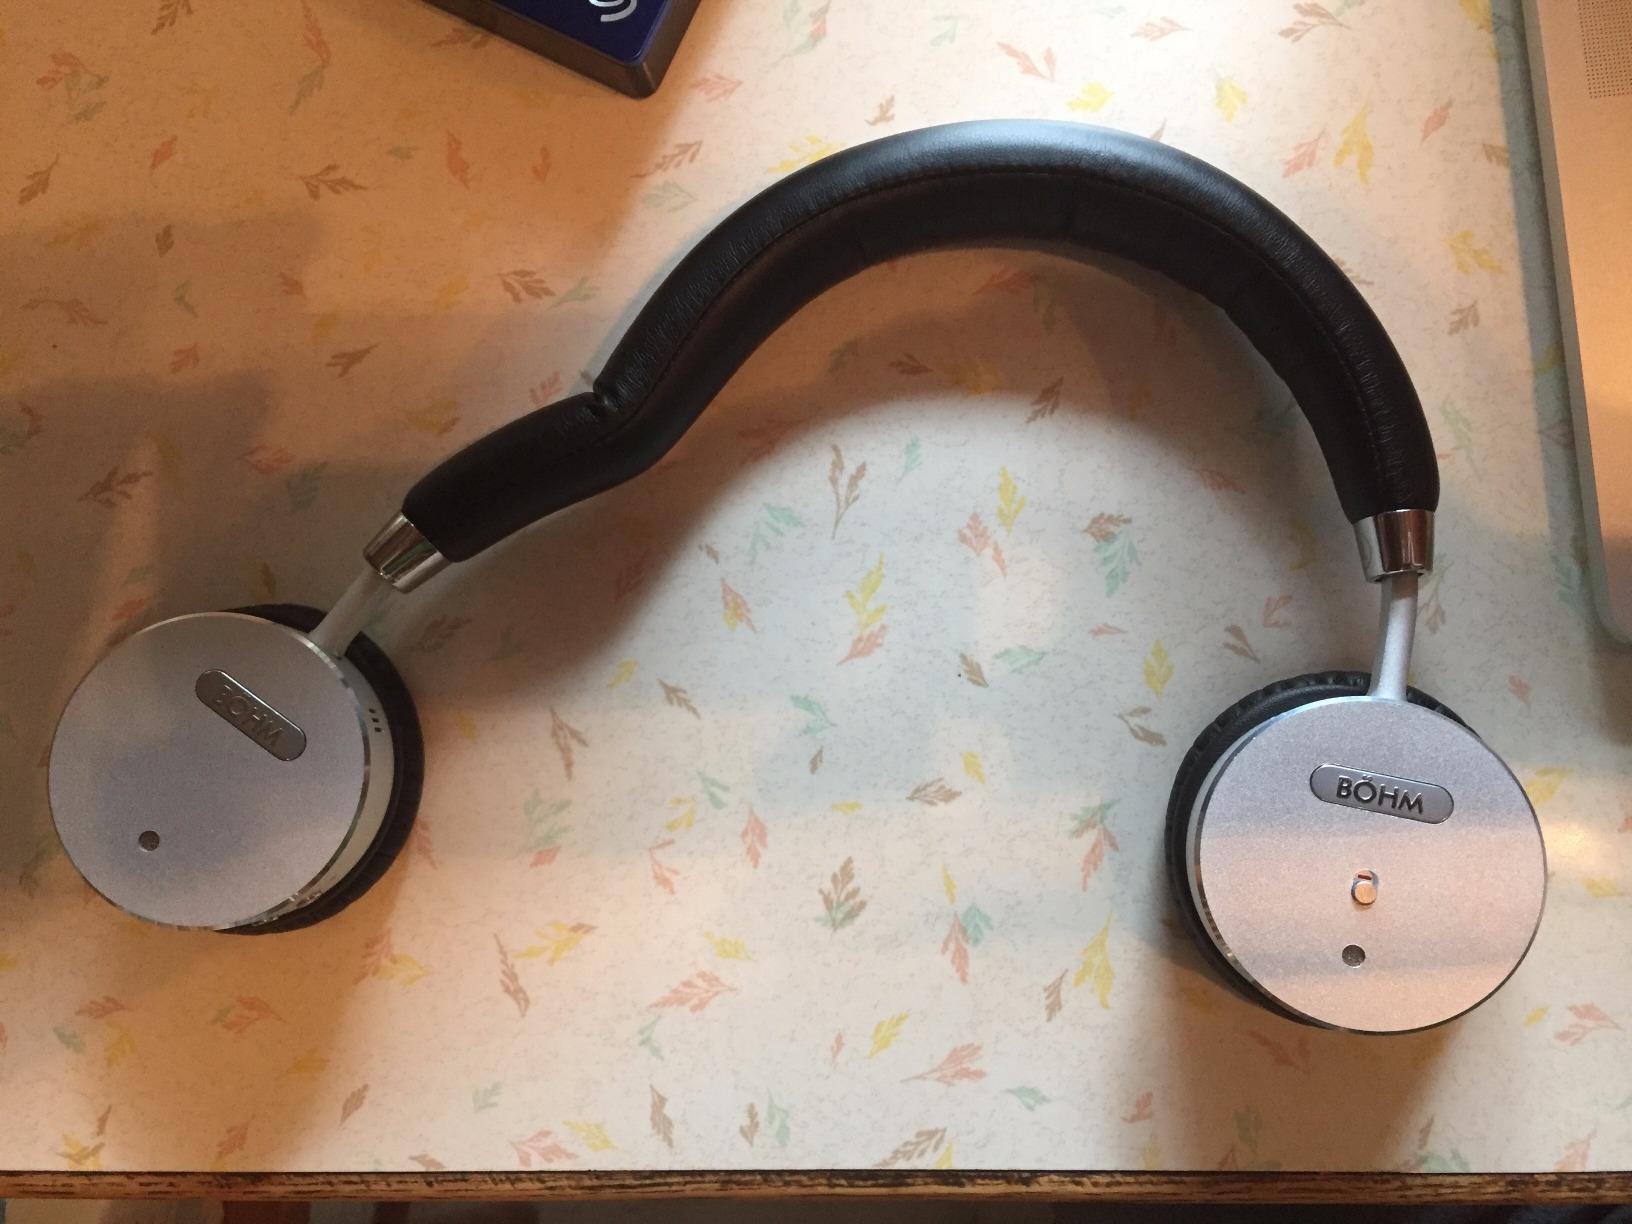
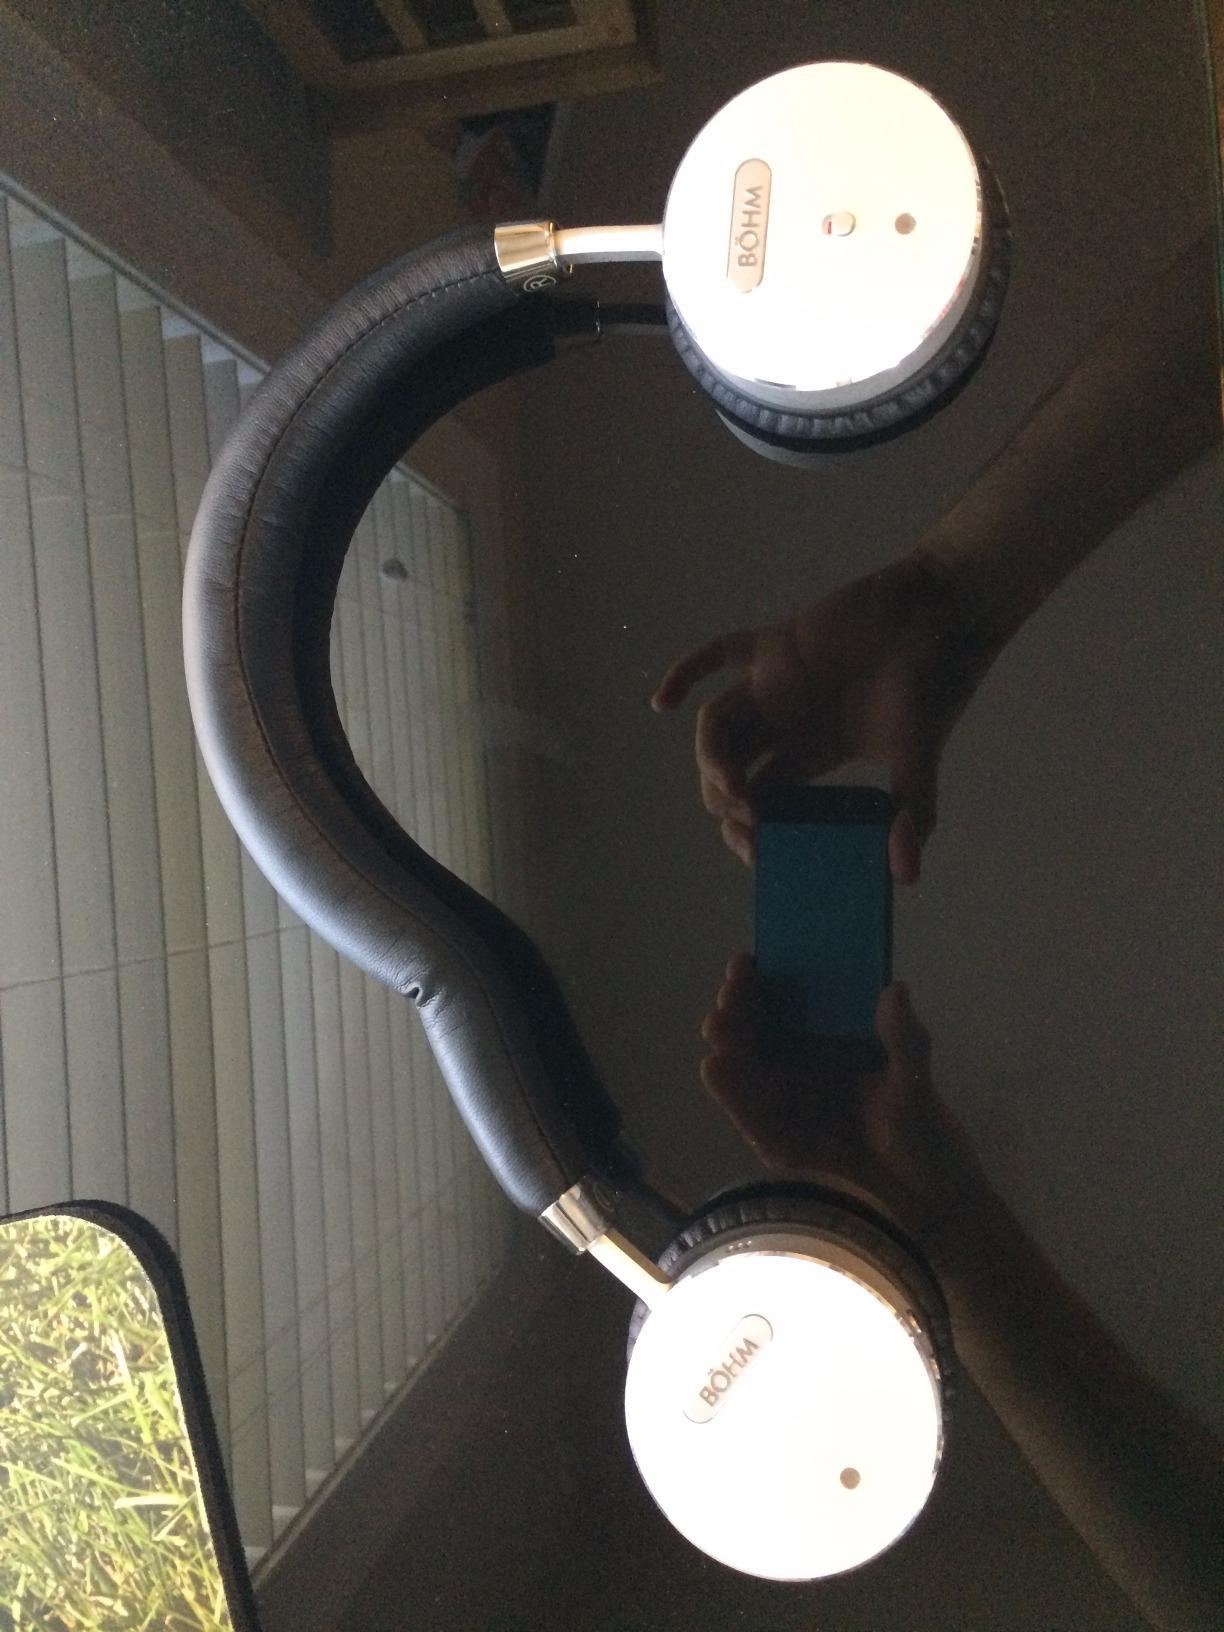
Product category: headphones
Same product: yes